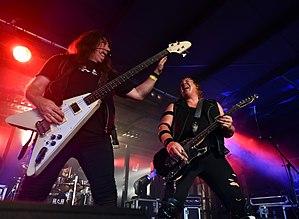
Raven est un groupe de heavy metal britannique, originaire de Newcastle, en Angleterre. Il est formé en 1974 par les frères John et Mark Gallagher. De par sa précocité, sa longévité et l’étendue de sa discographie, le groupe est considéré comme l’un des pères fondateurs et principaux acteurs de la NWOBHM au côté de Iron Maiden, Def Leppard, Saxon, Venom, Tygers Of Pan Tang, Samson, Girlschool ou Tank, et Judas Priest.